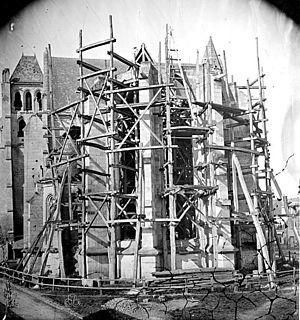
Le chevet pendant la reconstruction vers 1880.
L'église Notre-Dame de Chambly est une église catholique paroissiale située au cœur de la ville de Chambly, en France. Selon la tradition, l'impulsion pour sa construction a été donnée par saint Louis, quand il a séjourné dans la ville en 1248. Le chantier n'est apparemment pas lancé tout de suite, mais vers 1260 seulement. Il commence par le chœur, et se termine par la nef vers 1280 environ. Le chœur et ses chapelles adoptent un parti conservateur pour l'époque et affichent un style gothique rayonnant à son apogée, comme au moment de la construction de la Sainte-Chapelle, mais les fenêtres du transept et de la nef indiquent le style rayonnant tardif. En même temps la belle homogénéité de l'ensemble de l'église, la cohérence du plan et l'absence de marques d'interruption des travaux indiquent une progression rapide du chantier, et permettent de conclure à un achèvement vers 1280 environ. Avec une longueur de 53 m et une largeur de 20 m, l'église de Chambly représente l'une des principales réalisations rayonnantes de la région. L'édifice séduit par la clarté de sa conception, sa régularité, son élégance sévère et ses justes proportions.